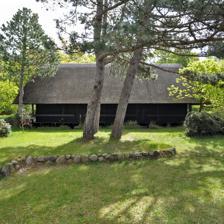
Building: Korshagehus
Country: Denmark
Year built: 1960
Listed building in Denmark Korshagenhus General information Architectural style Modernism Location Korshage Fjordvej 1, 4581 Rørvig Country Denmark Coordinates 55°58′4.01″N 11°46′27.44″E / 55.9677806°N 11.7742889°E / 55.9677806; 11.7742889 Completed 1960 Design and construction Architect(s) Erik Korshagen This article relies largely or entirely on a single source . Relevant discussion may be found on the talk page . Please help improve this article by introducing  citations to additional sources . Find sources: "Korshagehus" – news · newspapers · books · scholar · JSTOR ( August 2023 ) Korshagehus , situated at  Korshage Fjordvej 1, just north of Rørvig , Odsherred Municipality , Denmark, is a Modernist summer house constructed in 1960 by architect Erik Korshagen for his own use. A garage and a guesthouse were added by him in 1965 and 1984. The three buildings were listed on the Danish registry of protected buildings and places in 1999. They are all constructed in timber with steep, thatched roofs to a Minimalist design with inspiration from Japanese architecture. The summer house is located on top of a former coastal cliff whereas the two other buildings are situated at the foot of it. The paving around and between the buildings are also part of the heritage listing. Architecture Korshagehus is a single-storey building constructed in timber on poles with Cantilever boardwalks on three sides. The building is topped by a steep, thatched, half-hipped roof . The roof ridge is pierced by a white-washed chimney. The walls are faced with vertical boarding, intrerupted by doorways with large glazed sections which can be closed by shutters, and a glazed south gable.  The house has a rectangular floor plan measuring 18 x 4 metre. A plastered and black-painted brick basement has later been added below the central part of the building to provide support for the timber structure. The interior has a symmetrical lay-out along the length of the building. The southern portion of the building contains a large living room, partly separated from the adjacent kitchen by the central brick core with fireplace and cupboards. The lower part of the brick core is faced with vertical boarding . Its upper part features a raku relief created by Bjørn Nørgaard in around 1987. The northern part of the building contains first two small rooms, then a bathroom flanked by two corridors, and finally, furthest to the north, a sleeping room in the full width of the building. The attic is one large room without any sources of natural light. The basement contains sauna and a couple of storage rooms. Gallery Garage The guesthouse. References